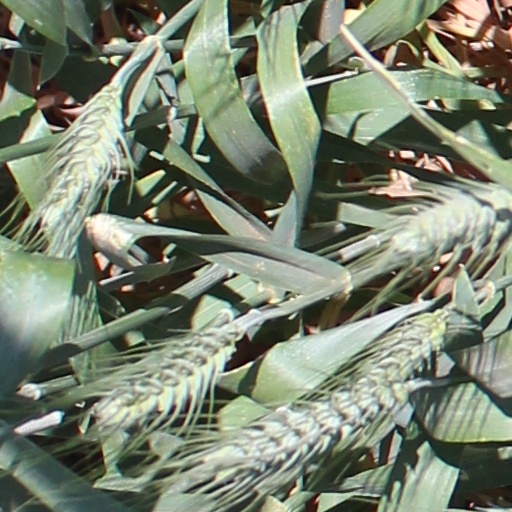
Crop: wheat